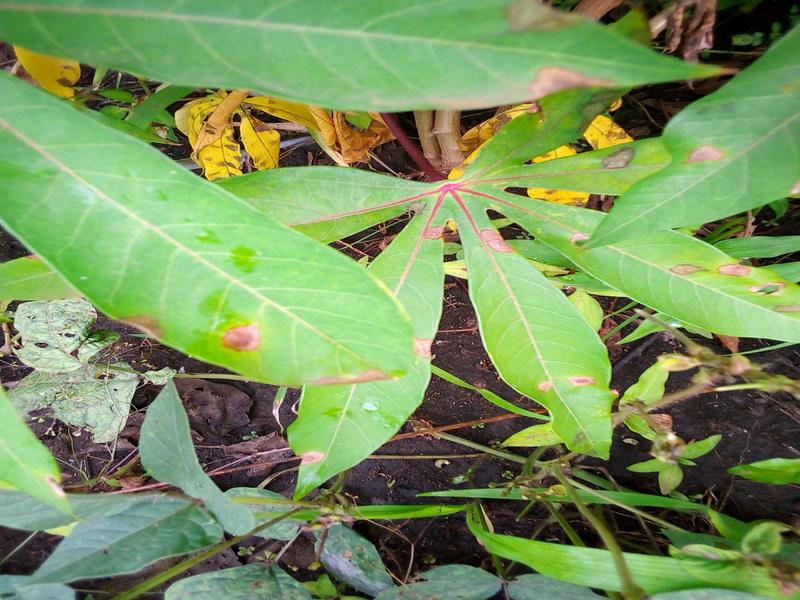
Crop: cassava
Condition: bacterial_blight